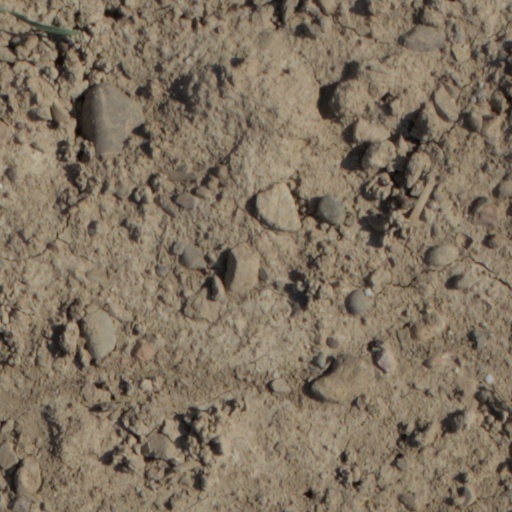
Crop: wheat